Light Opera of Manhattan

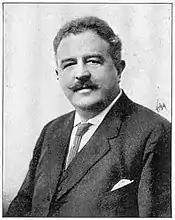
LOOM revived several Victor Herbert works

In the mid-1970s, the company asked Alice Hammerstein Mathias (Oscar Hammerstein II's daughter) to create a new translation of Franz Lehár's "The Merry Widow". The translation is lighter and focuses more on the humorous aspects of the show than some of the standard translations. With Jeanne Beauvais again in the lead, "The Merry Widow" was a success that increased LOOM's audiences and received positive reviews. Friml's "The Vagabond King" and "Rose-Marie"; Sigmund Romberg's "The Student Prince", "The Desert Song", "The New Moon"; Herbert's "Naughty Marietta", "The Red Mill", "Mlle. Modiste" and "The Fortune Teller"; Jacques Offenbach's "The Grand Duchess of Gerolstein"; and Johann Strauss II's "A Night in Venice", and others became favorites of the company. "The Student Prince" and "Mlle. Modiste" became showcases for Georgia McEver, LOOM's leading soprano for several seasons.